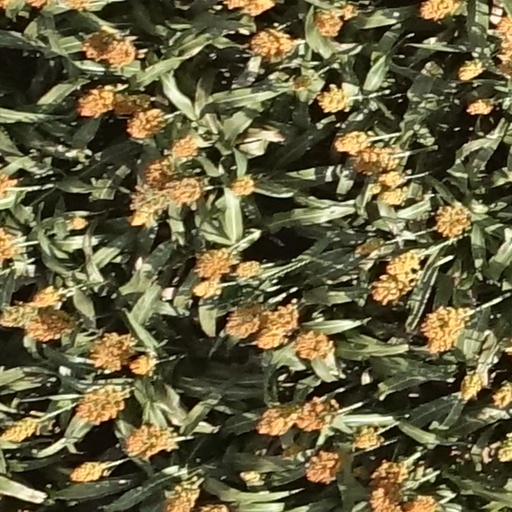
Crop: sorghum